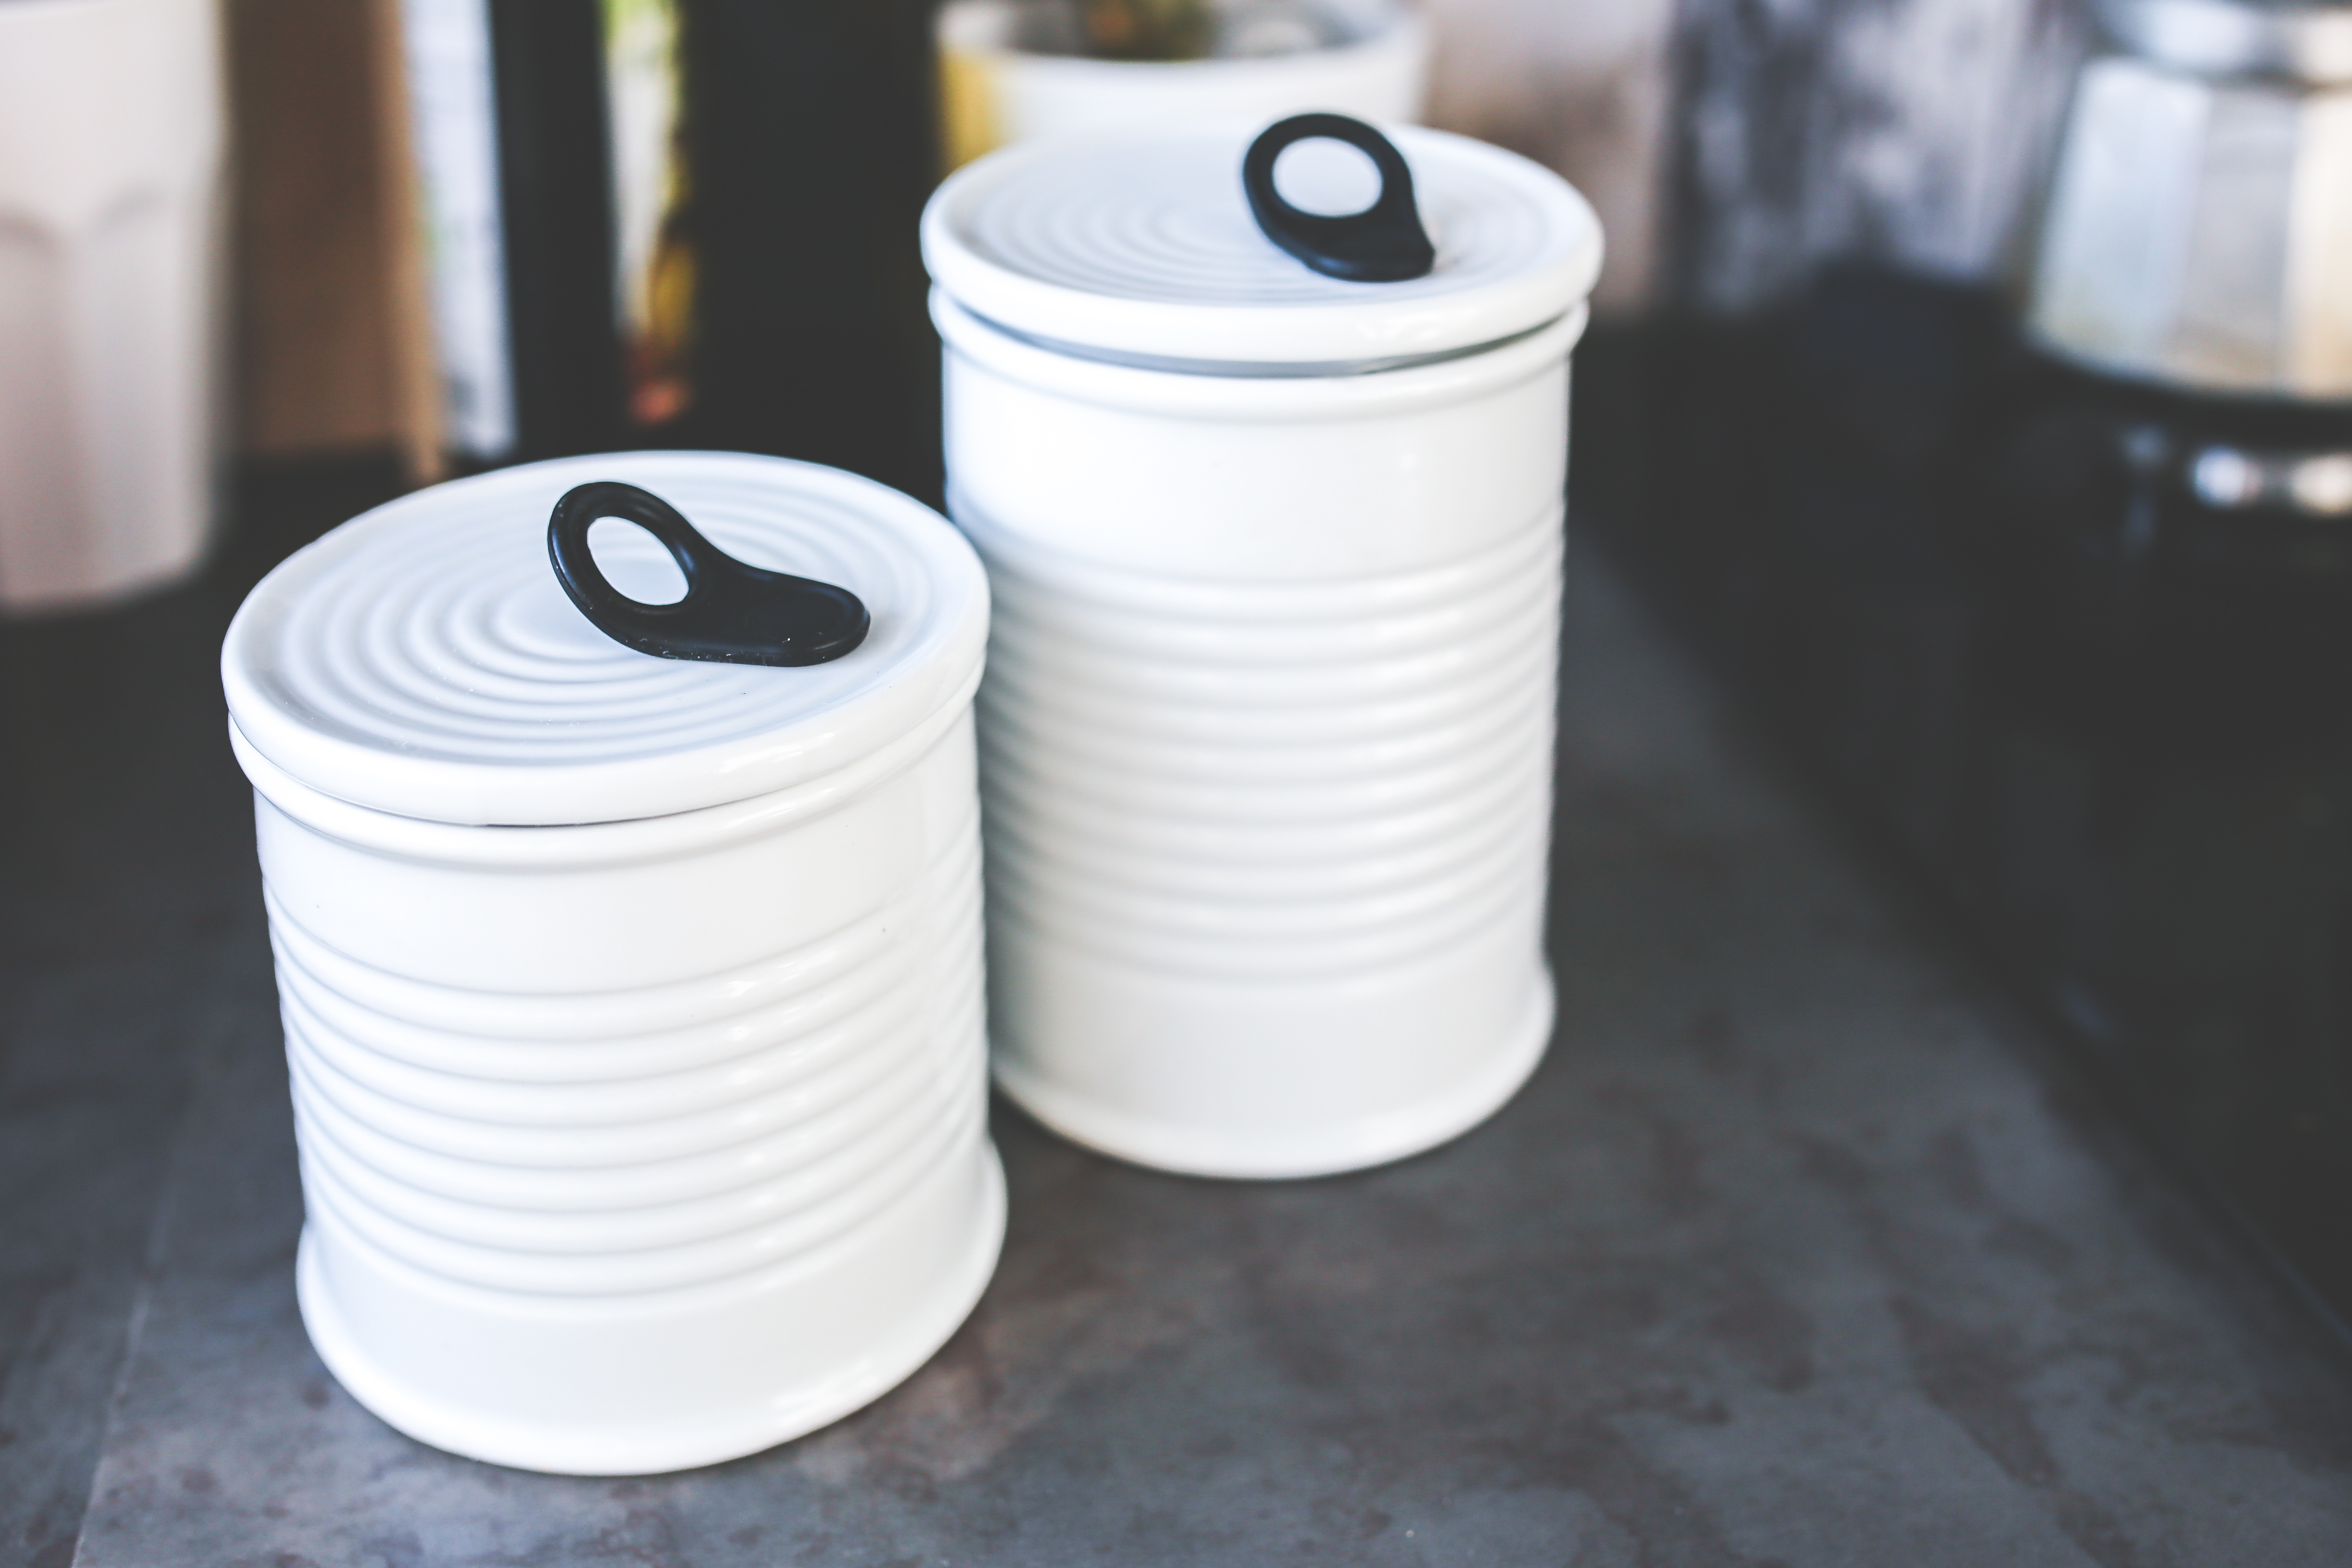
wheel, interior, home, jar, cup, decoration, ceramic, kitchen, bottle, decor, coffee cup, tableware, kitchenware, material, product, jars, design, can, accessories, accessory, tin can, man made object, drinkware